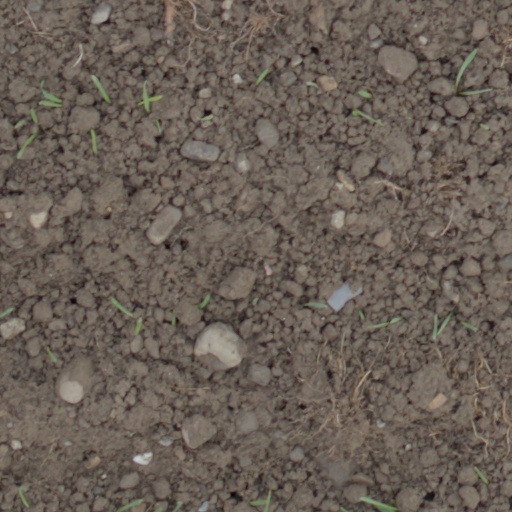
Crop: wheat